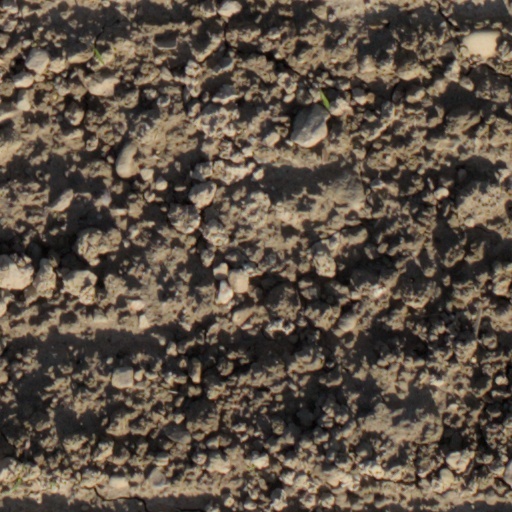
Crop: wheat